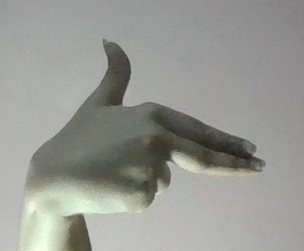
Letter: ghain